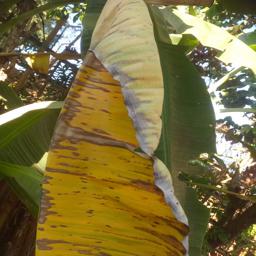
Label: MALBHOG LEAF